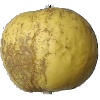
Label: Apple Golden 1